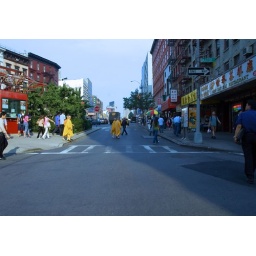
Chinatown: Baxter and Canal Street...a few monks in yellow cross the street